Cygnus NG-10

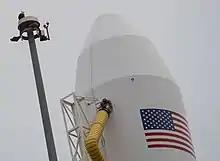
A bald eagle is seen atop a lightning tower next to the Northrop Grumman Antares rocket with, Cygnus spacecraft on board, at Pad-0A, 14 November 2018 at NASA's Wallops Flight Facility in Virginia.

The COTS demonstration mission was successfully conducted in September 2013, and Orbital commenced operational ISS cargo missions under the Commercial Resupply Service (CRS) program with two missions in 2014. Regrettably, the third operational mission, Cygnus CRS Orb-3, resulted was not successful due to spectacular Antares failure during launch. The company decided to discontinue the Antares 100 series and accelerate the introduction of a new propulsion. The Antares system was upgraded with newly built RD-181 first-stage engines to provide greater payload performance and increased reliability.